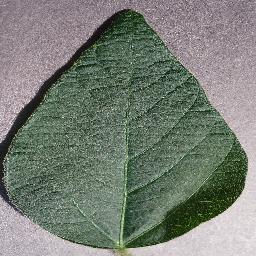
Label: Soybean___healthy